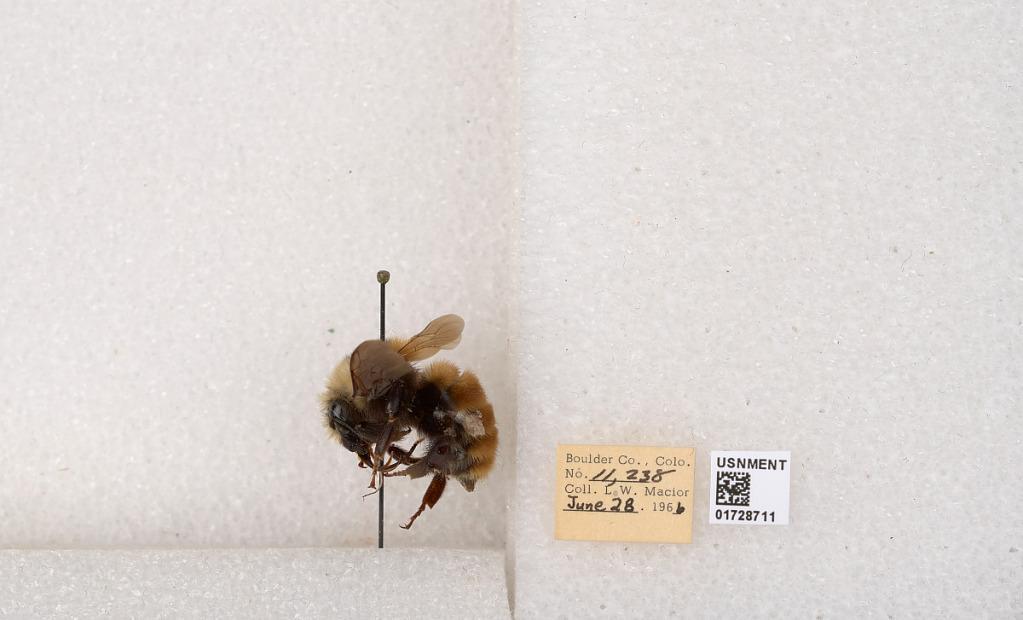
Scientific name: Bombus appositus Cresson
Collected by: L. Macior
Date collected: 1966-6-28
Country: United States
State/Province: Colorado
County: Boulder
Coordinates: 40.0925, -105.358